2006 Fiesta Bowl

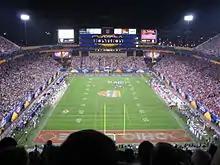
Sun Devil Stadium in Tempe, Arizona, hosted the Fiesta Bowl for the final time.

The 2006 Tostitos Fiesta Bowl, played on January 2, 2006, was the 35th edition of the Fiesta Bowl, sponsored by Frito-Lay through its Tostitos tortilla chip brand. The game featured the Notre Dame Fighting Irish and the Ohio State Buckeyes, and resulted in a 34–20 Ohio State win.